Parrish Art Museum

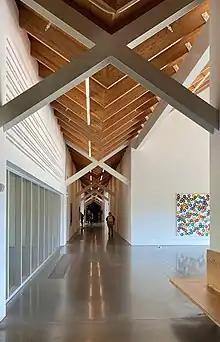

Terrie Sultan assumed the position of Director in April 2008, succeeding Trudy Kramer, who had initiated the new building campaign. With the recognition of impending financial difficulties, she and the Board of Trustees entered into discussions regarding opportunities to explore a different approach to a new building.